Premonition (2006 film)

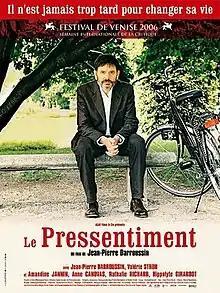
Film poster

Premonition is a 2006 French drama film directed by and starring Jean-Pierre Darroussin, and based on the novel "Le Pressentiment" by Emmanuel Bove. It won the Louis Delluc Prize for Best First Film in 2006 and the award for Best First French Film from the French Syndicate of Cinema Critics in 2007.